Boundary County Courthouse

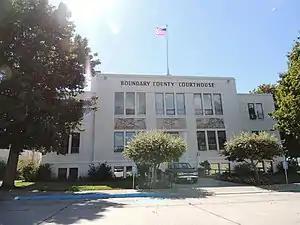

The Boundary County Courthouse (also known as 001316) is a courthouse building located in Bonners Ferry, Idaho. The courthouse is the center of government of Boundary County. The Works Progress Administration built the courthouse in 1941 at a cost of $100,000. The courthouse replaced Boundary County's first wooden courthouse, which had been a hotel and school before the county bought it in 1916. The new courthouse featured an Art Deco design which included three decorative panels depicting the agriculture, mining, and lumber industries, the three main components of the county's economy.